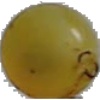
Label: Grape White 3